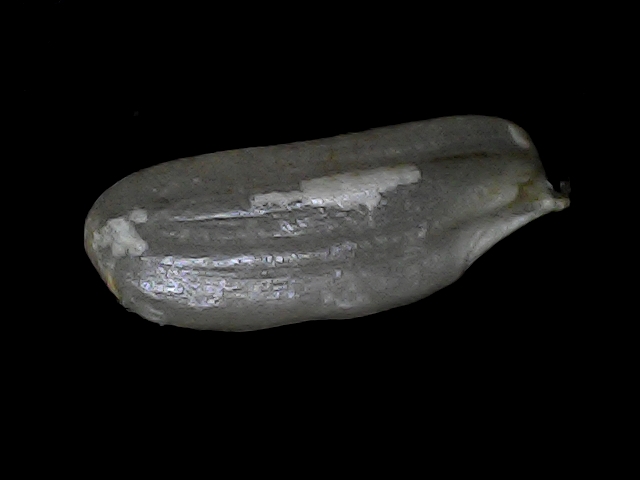
Rice variety: BD30